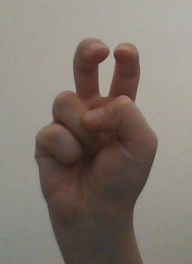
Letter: toot